Henderson Motorcycle

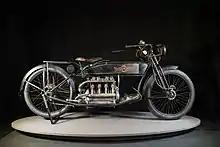
1914 Model C at the Deutsches Zweirad- und NSU-Museum, Neckarsulm, Germany

The 1914 Model C had a two-speed gearbox incorporated in the rear hub, as well as lighter pistons and adjustable seat springs. (The first Henderson to have gears.)